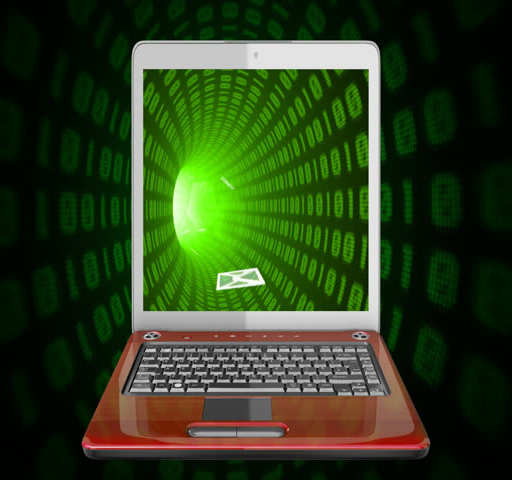
envelopes flying in and out of a laptop screen that moves in binary tunnel